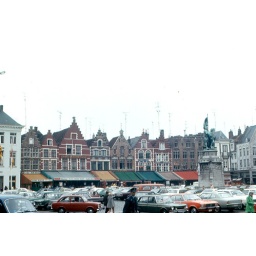
The main square in Bruges. The buildings on the far (north) side mostly have restaurants and cafes on the ground floor.